Thonburi Kingdom

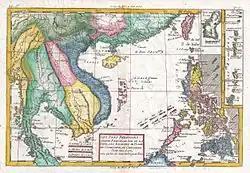
Cartographic map of Southeast Asia in 1780, by Rigobert Bonne and Guillaume Raynal, Siam (green) shown on the peninsula

Thonburi government organization was centered around a loose-knit organization of city-states, whose provincial lords were appointed through 'personal ties' to the king, similar to Ayutthaya and, later, Rattanakosin administrations. Thonburi inherited most of the government apparatus from the Late Ayutthaya. Two prime ministers; "Samuha Nayok" the prime minister and "Samuha Kalahom" the minister of military, led the central government. In the early years of Thonburi, Chaophraya Chakri Mud the Muslim of Persian descent hold the position of "Samuha Nayok" until his death in 1774. Chakri Mut was succeeded as prime minister by Chaophraya Chakri Thongduang who later became King Rama I. Below the prime minister were the four ministers of "Chatusadom".